Iowa Highway 76

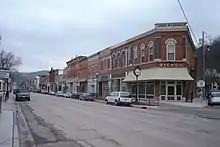
Iowa 76, as U.S. Highway 18 Business, through McGregor

At Marquette, US 18 Bus. ends at the foot of the Marquette–Joliet Bridge, which carries US 18 to Prairie du Chien, Wisconsin. At US 18, Iowa 76 appears for the first time and continues to the north. Between Marquette and the mouth of the Yellow River, Iowa 76 runs parallel to the DM&E Railroad along the western bank of the Mississippi River. It turns inland near Effigy Mounds National Monument, turning to the northwest towards Waukon. It passes near the Yellow River State Forest and through the unincorporated community of Rossville.